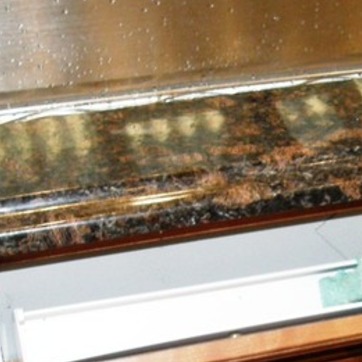
Material: polishedstone